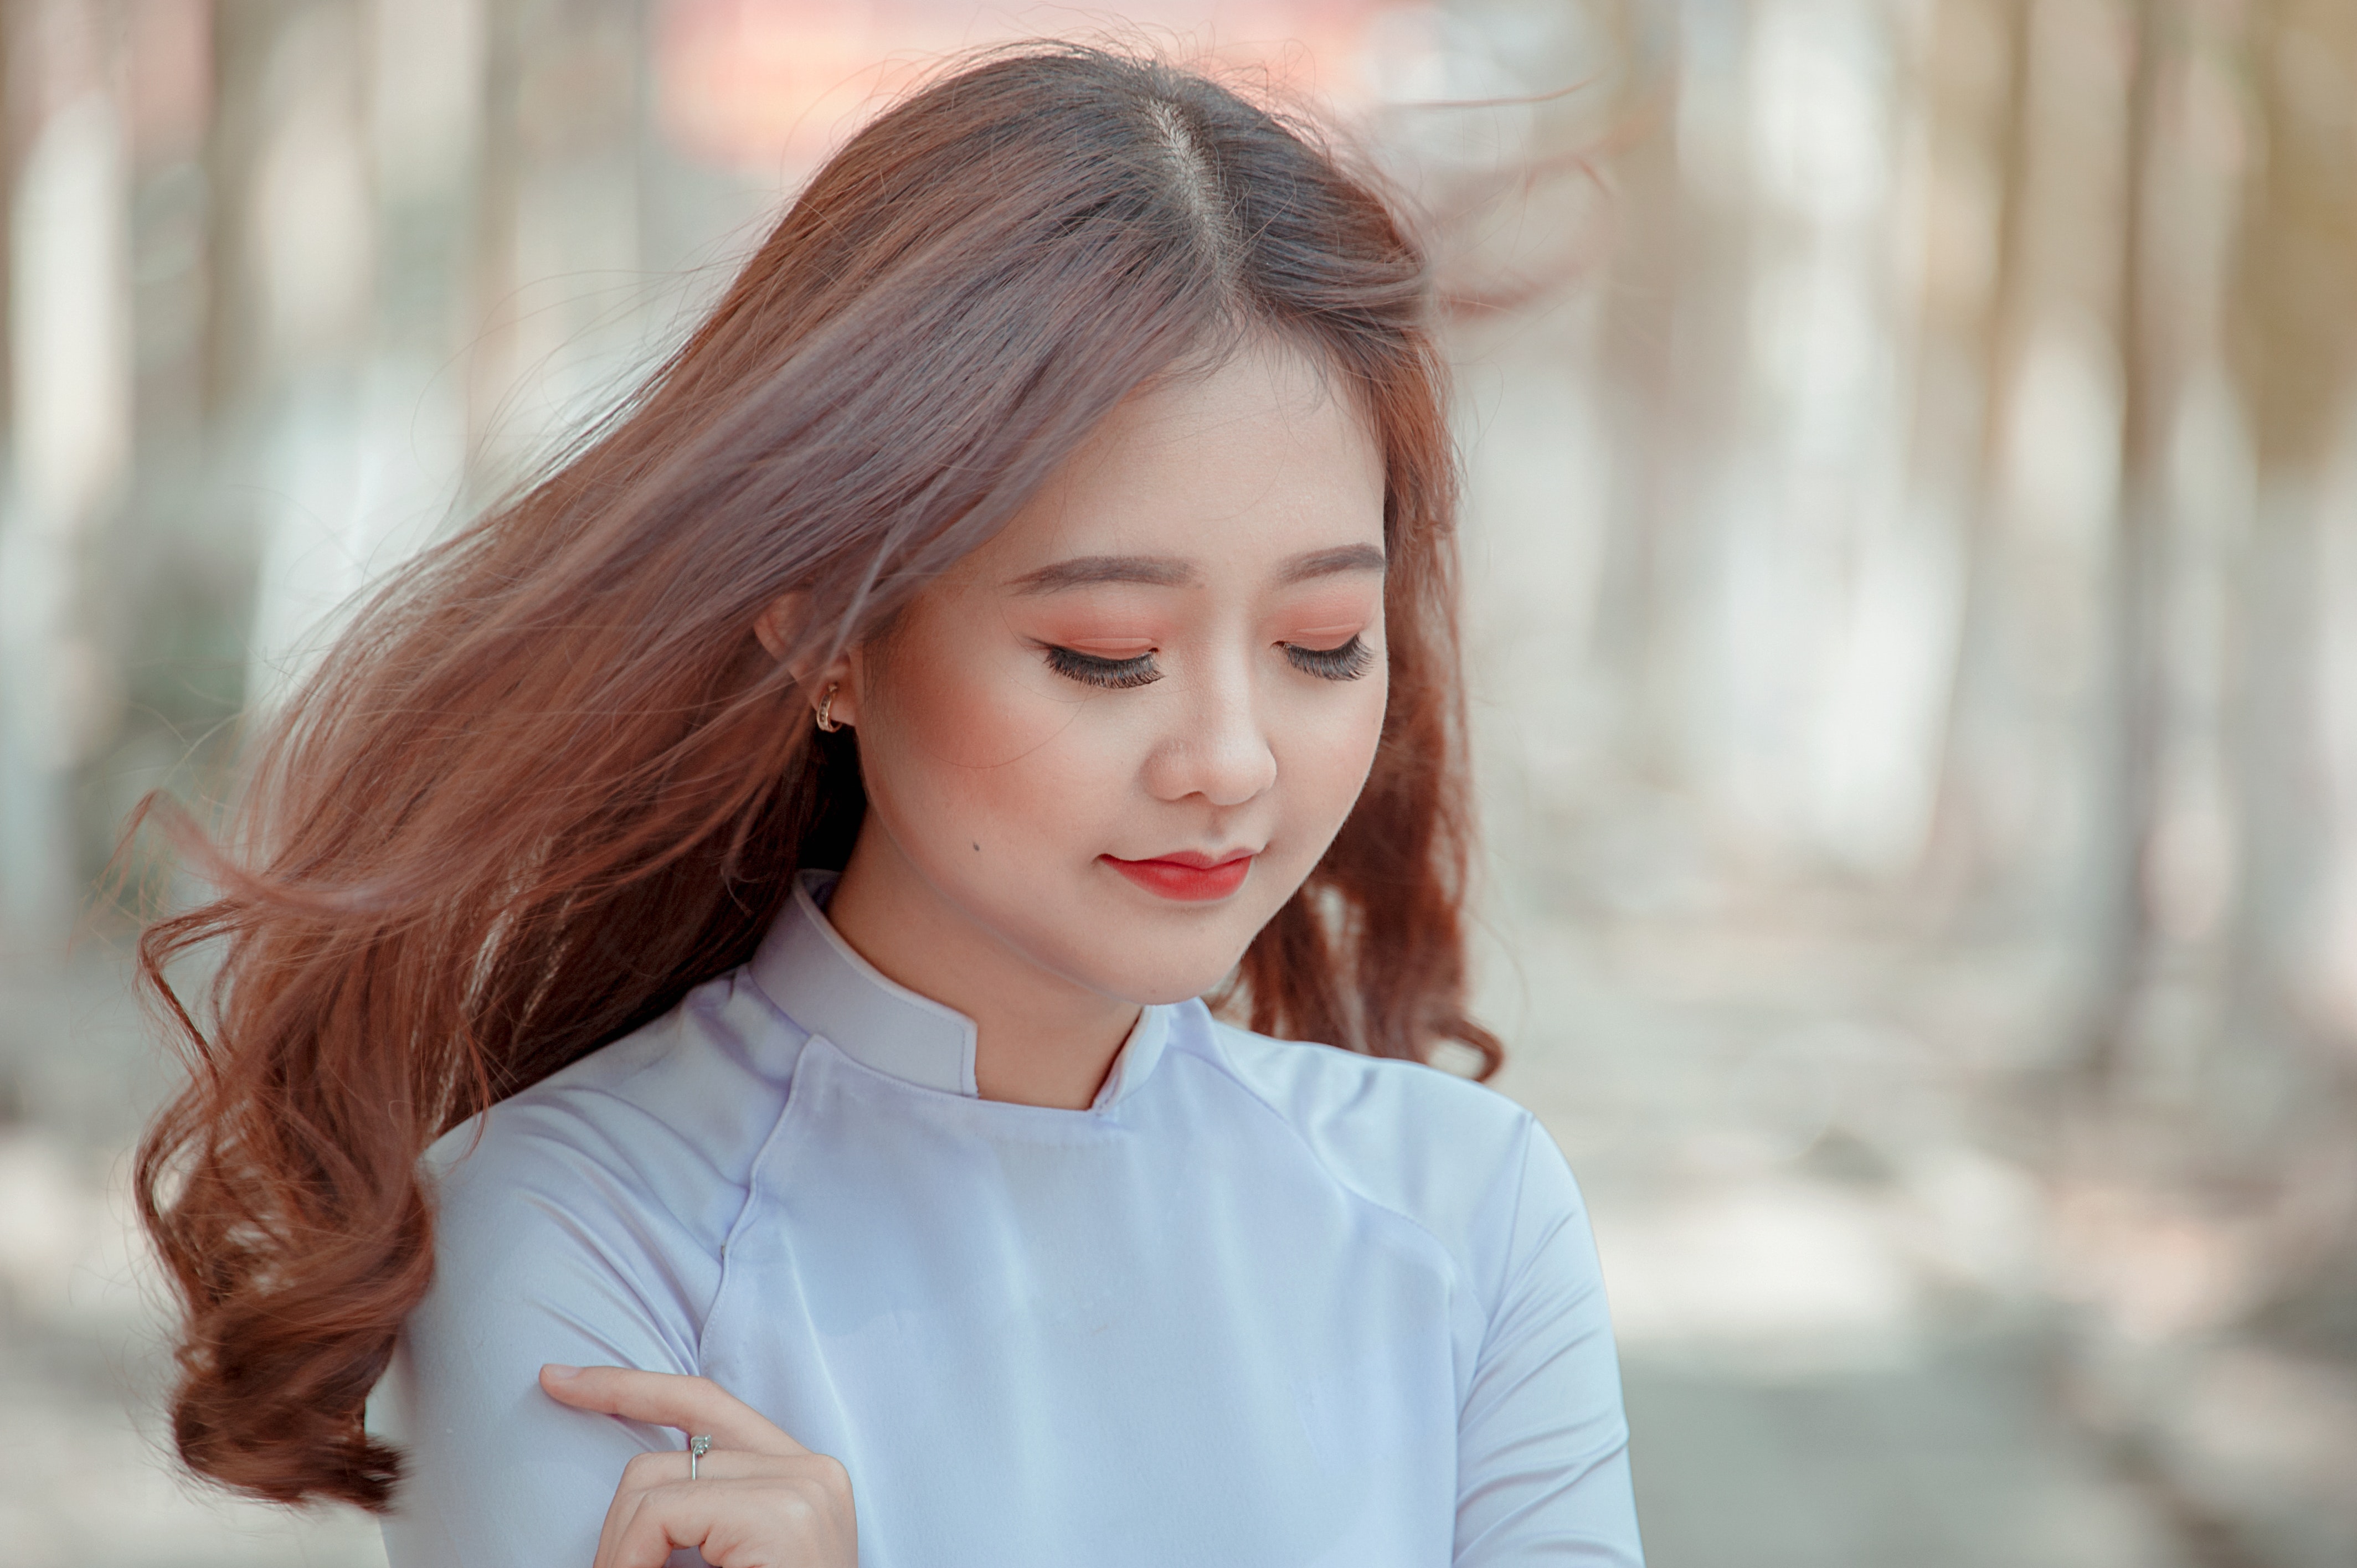
hair, face, photograph, white, skin, lip, beauty, hairstyle, blond, long hair, chin, eye, brown hair, shoulder, pink, portrait, smile, organ, fashion, portrait photography, photography, eyelash, photo shoot, sunlight, hair coloring, dress, street fashion, ear, model, neck, plant, happy, layered hair